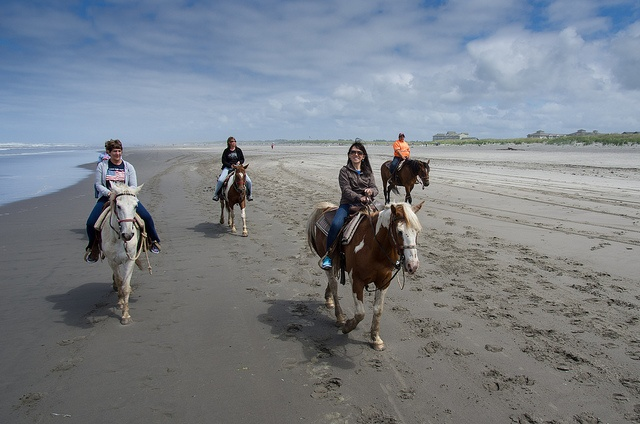
Group of people ride horses along the side of an open beach.
A group of people riding horses on a sand convered beach.
Group of people ride horses along the beach.
Four people are riding on horseback on the beach.
four people riding horses at the beach on a cloudy day